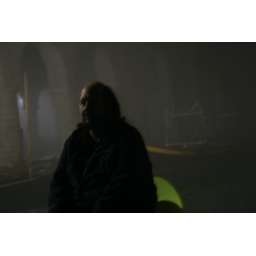
Neb contemplates in the ancient mist on the nurby green chair